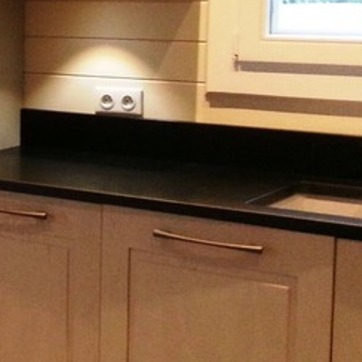
Material: polishedstone